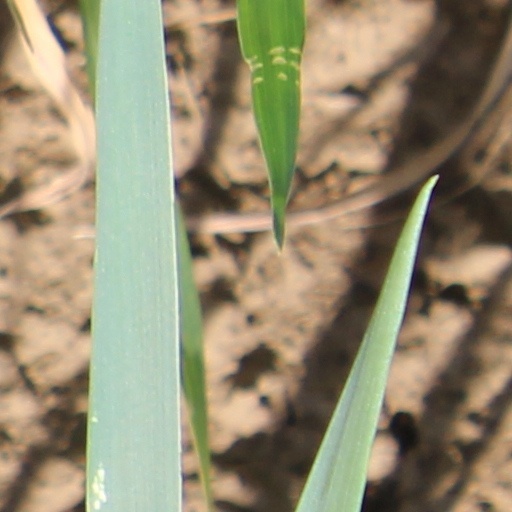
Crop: wheat